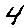
Label: 4